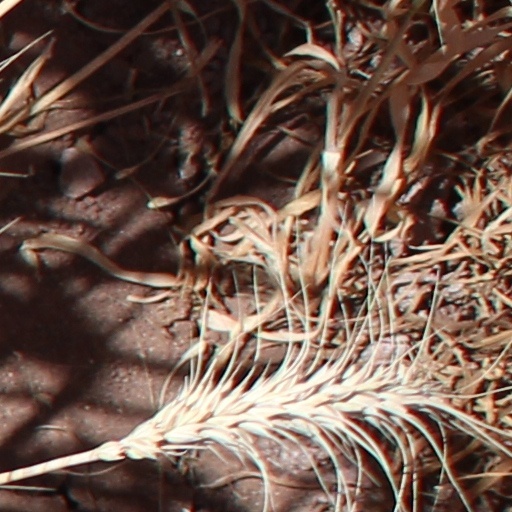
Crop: wheat